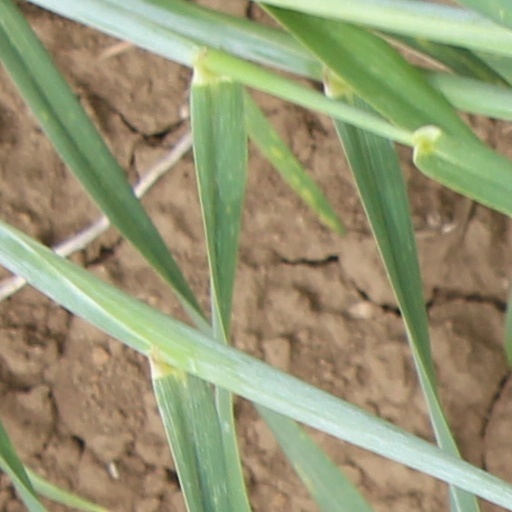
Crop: wheat